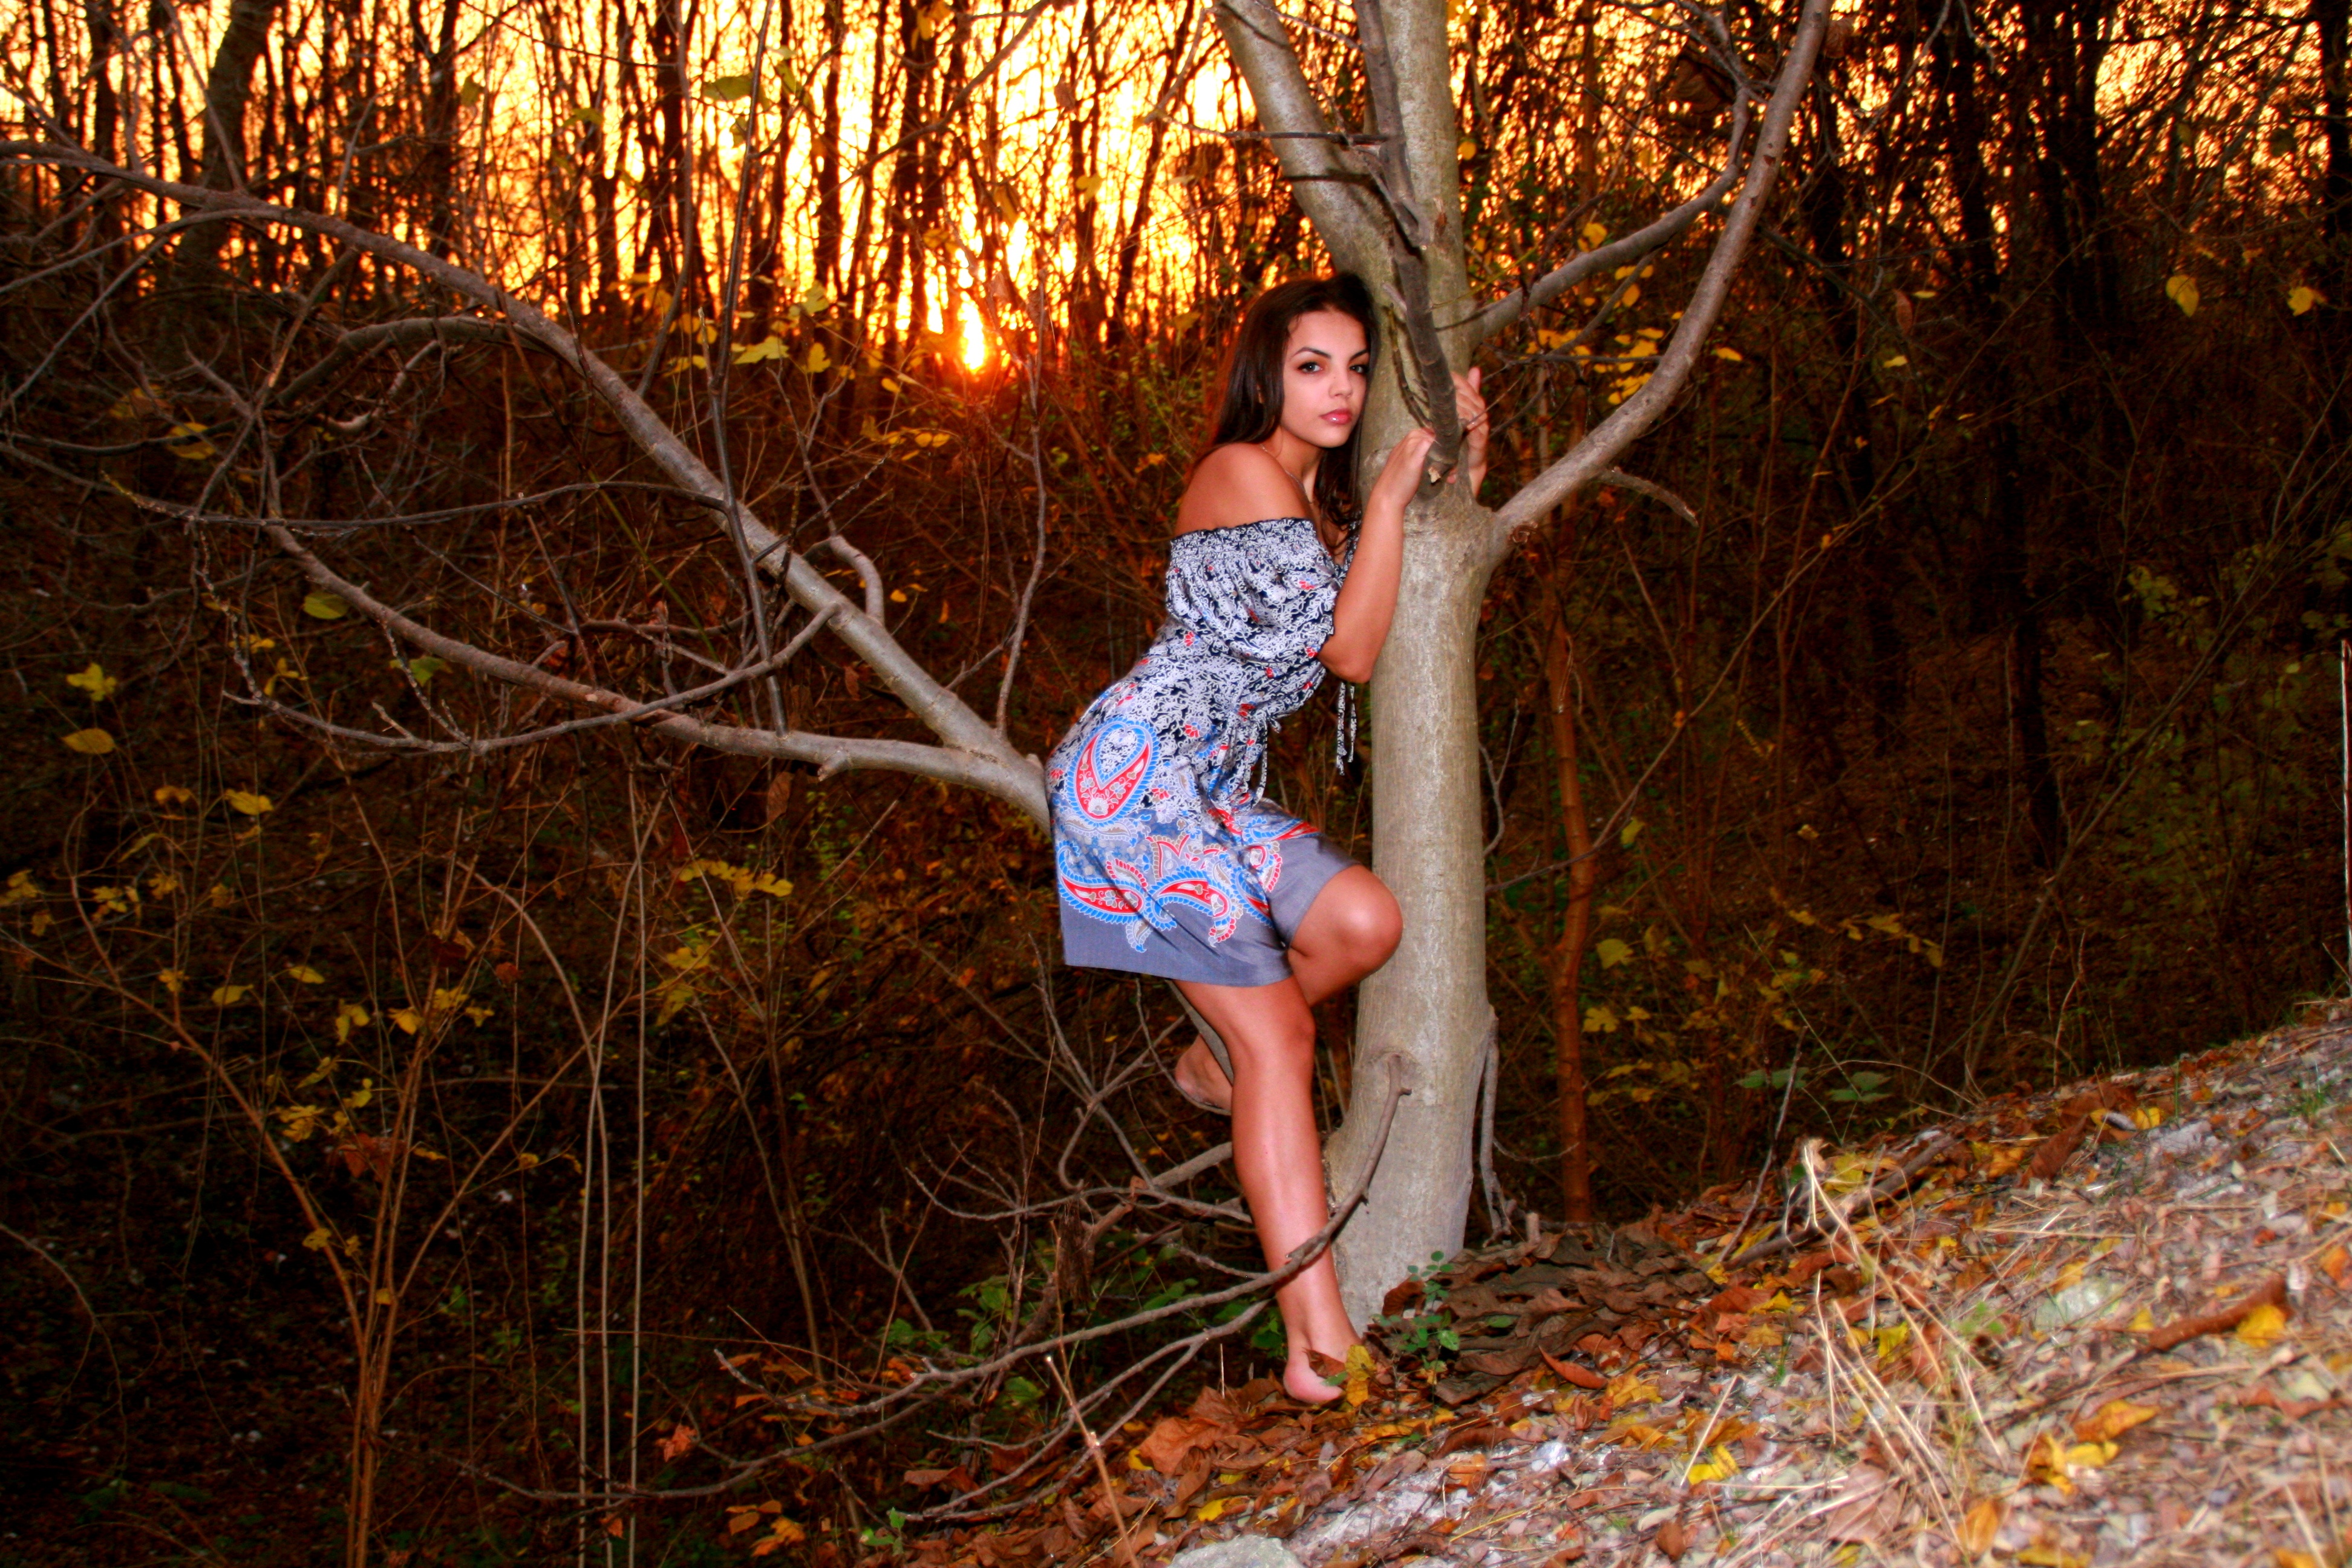
tree, nature, forest, grass, girl, sunset, photography, sunlight, leaf, flower, wild, model, spring, autumn, fashion, season, dress, vegetation, photograph, beauty, woodland, habitat, photo shoot, portrait photography, natural environment, woody plant